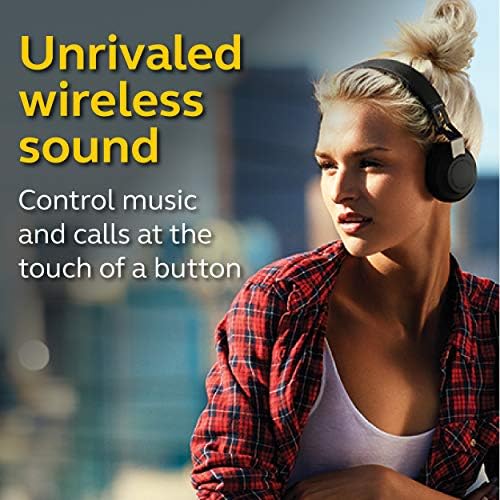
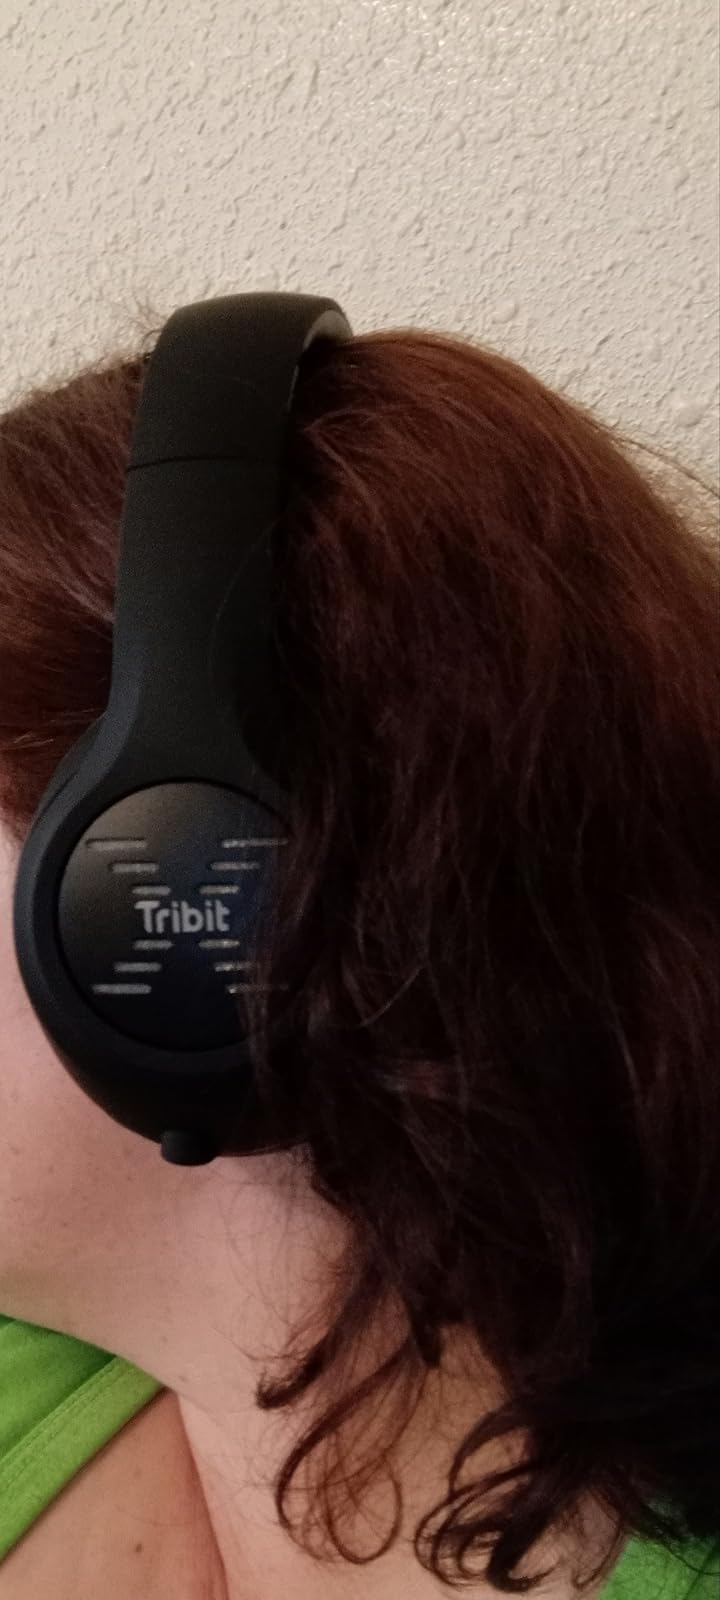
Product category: headphones
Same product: no